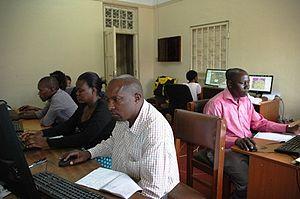
Ouganda -Projet DeSILISoR
Fondée en 1986, IGN FI s’est imposée au niveau mondial dans l’élaboration et la réalisation de projets géomatiques. Elle propose son expertise aux grands donneurs d'ordre dans les domaines suivants : géodésie, métrologie, cartographie et infrastructure nationale de données géographiques, bases de données, SIG, portails thématiques, systèmes d’information foncier….